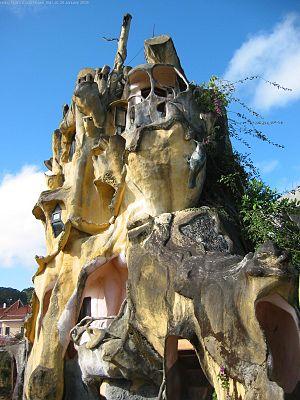
La « maison folle » est le surnom donné à une maison d'hôte située dans la ville de Đà Lạt, au Viêt Nam. Son architecte est Đặng Việt Nga. La construction a été ouvert au public en 1990.